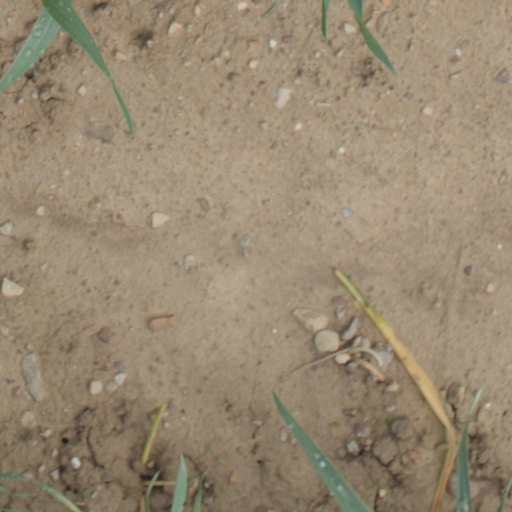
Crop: wheat